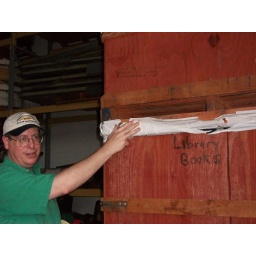
Library books are NOT in this box full of airplane parts.